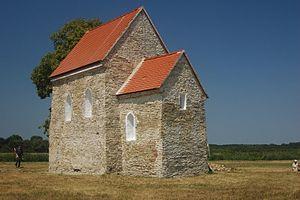
Cet article recense les sites inscrits au patrimoine mondial en Tchéquie.
Kopčany est un village de l´ouest de la Slovaquie situé dans la région de Trnava. Il se trouve à 2 km de la Morava et donc de la frontière tchèque et à 80 km au nord de Bratislava. Il était peuplé de 2584 habitants en 2003 et de 2533 habitants en 2007.
La Grande-Moravie était un royaume slave. De 833 jusqu'au début du Xᵉ siècle, il s'étendit sur les territoires des actuelles Tchéquie, Allemagne orientale, Slovaquie et Hongrie nord-occidentale, le sud de la Pologne avec la région de Cracovie et l'ouest de l'Ukraine avec la Galicie. Le premier usage du terme « Grande-Moravie » remonte à l'ouvrage de Constantin VII Porphyrogénète De Administrando Imperio. Le terme « Moravia » renvoyait non seulement à la région correspondant à l'actuelle Moravie mais aussi aux territoires autour de la rivière Morava ou de sa capitale appelée Morava, dont l'emplacement reste actuellement inconnu.